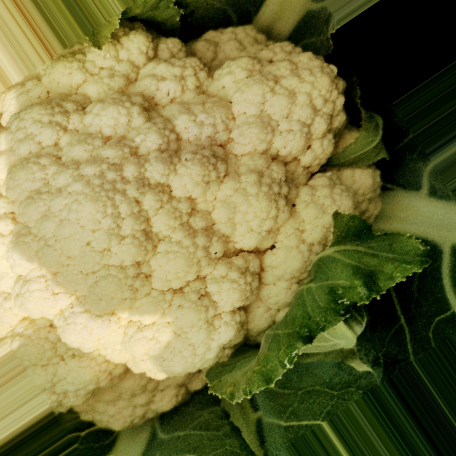
Label: Disease Free